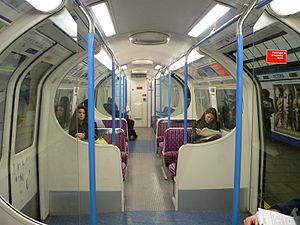
La Victoria line est une ligne du métro de Londres, reliant Walthamstow Central au nord-est à Brixton au sud. Longue de 22,5 kilomètres, elle dessert 16 stations. Inaugurée en 1968 après huit ans de travaux, elle est actuellement exploitée avec des rames de type 2009 Stock. Elle est représentée en bleu clair sur le plan du métro de Londres.